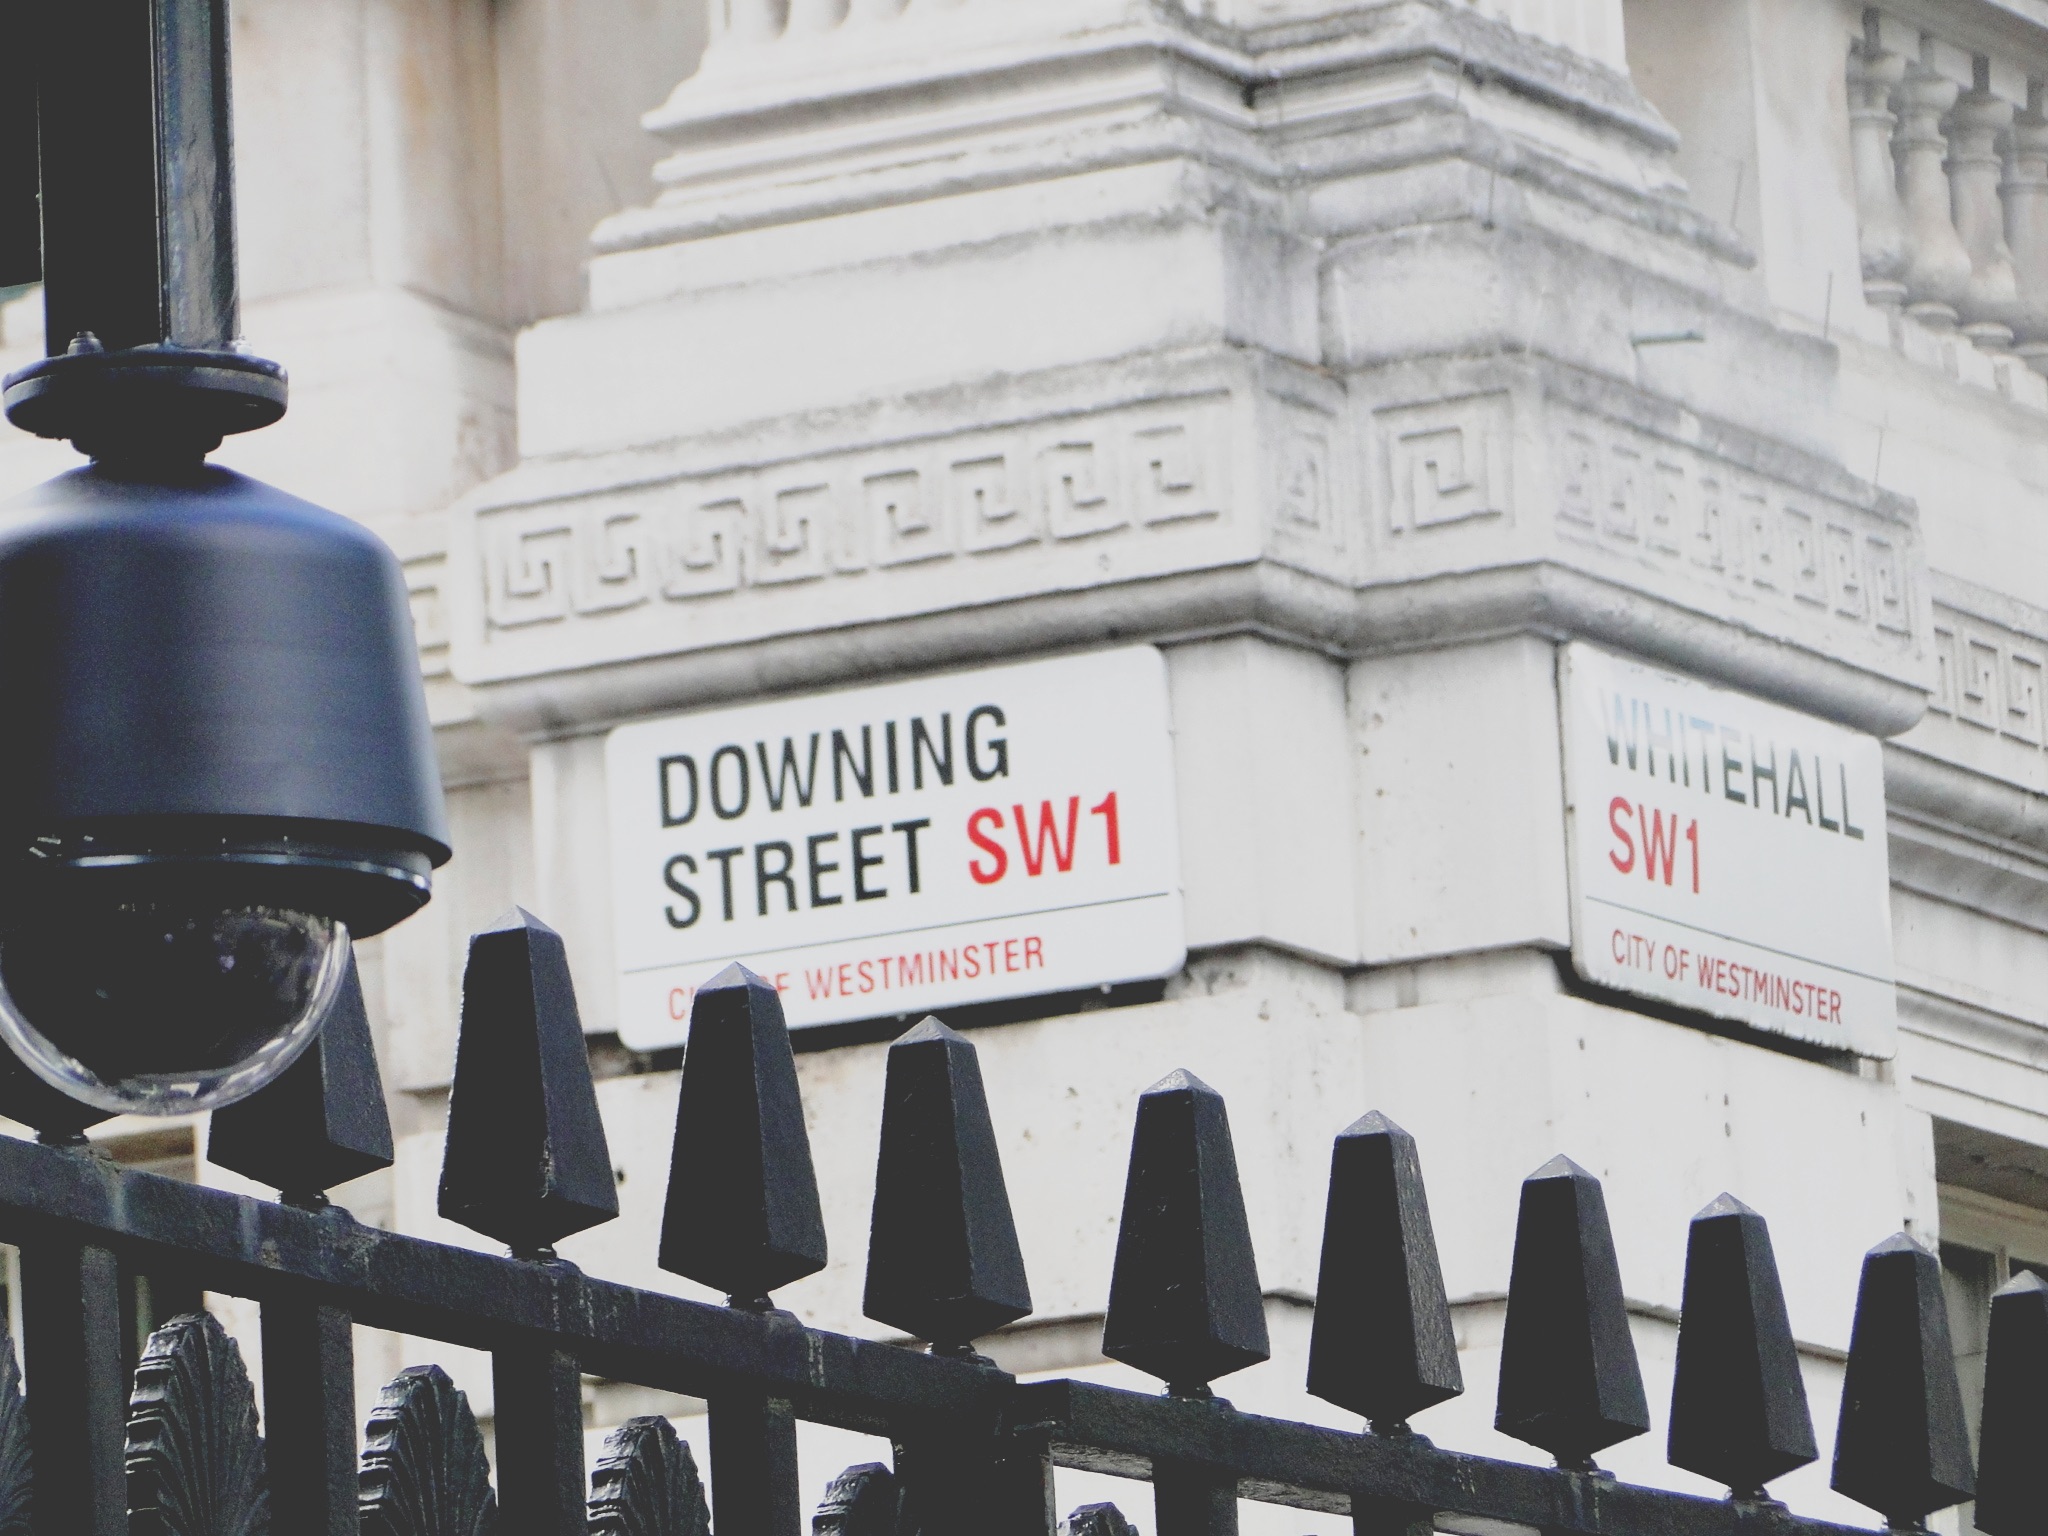
lighting